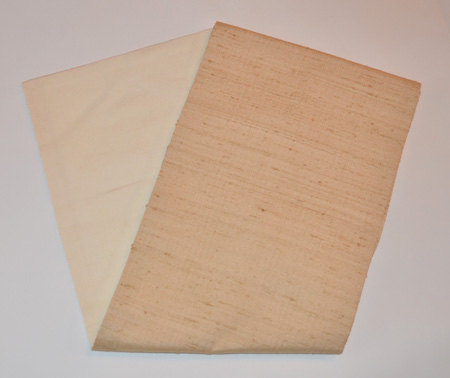
Waste category: paper